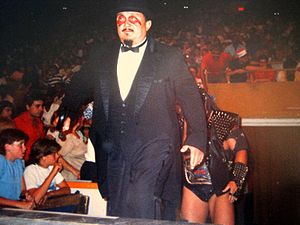
Mr. Fuji
Mr. Fuji
Harry Fujiwara, bedre kendt under ringnavnet Mr. Fuji var en wrestler og manager. Han ville som manager ofte smide salt i øjnene på modstanderen. Selvom han på tv blev beskrevet som japaner, var han faktisk japansk-amerikaner og er født på Hawaii.